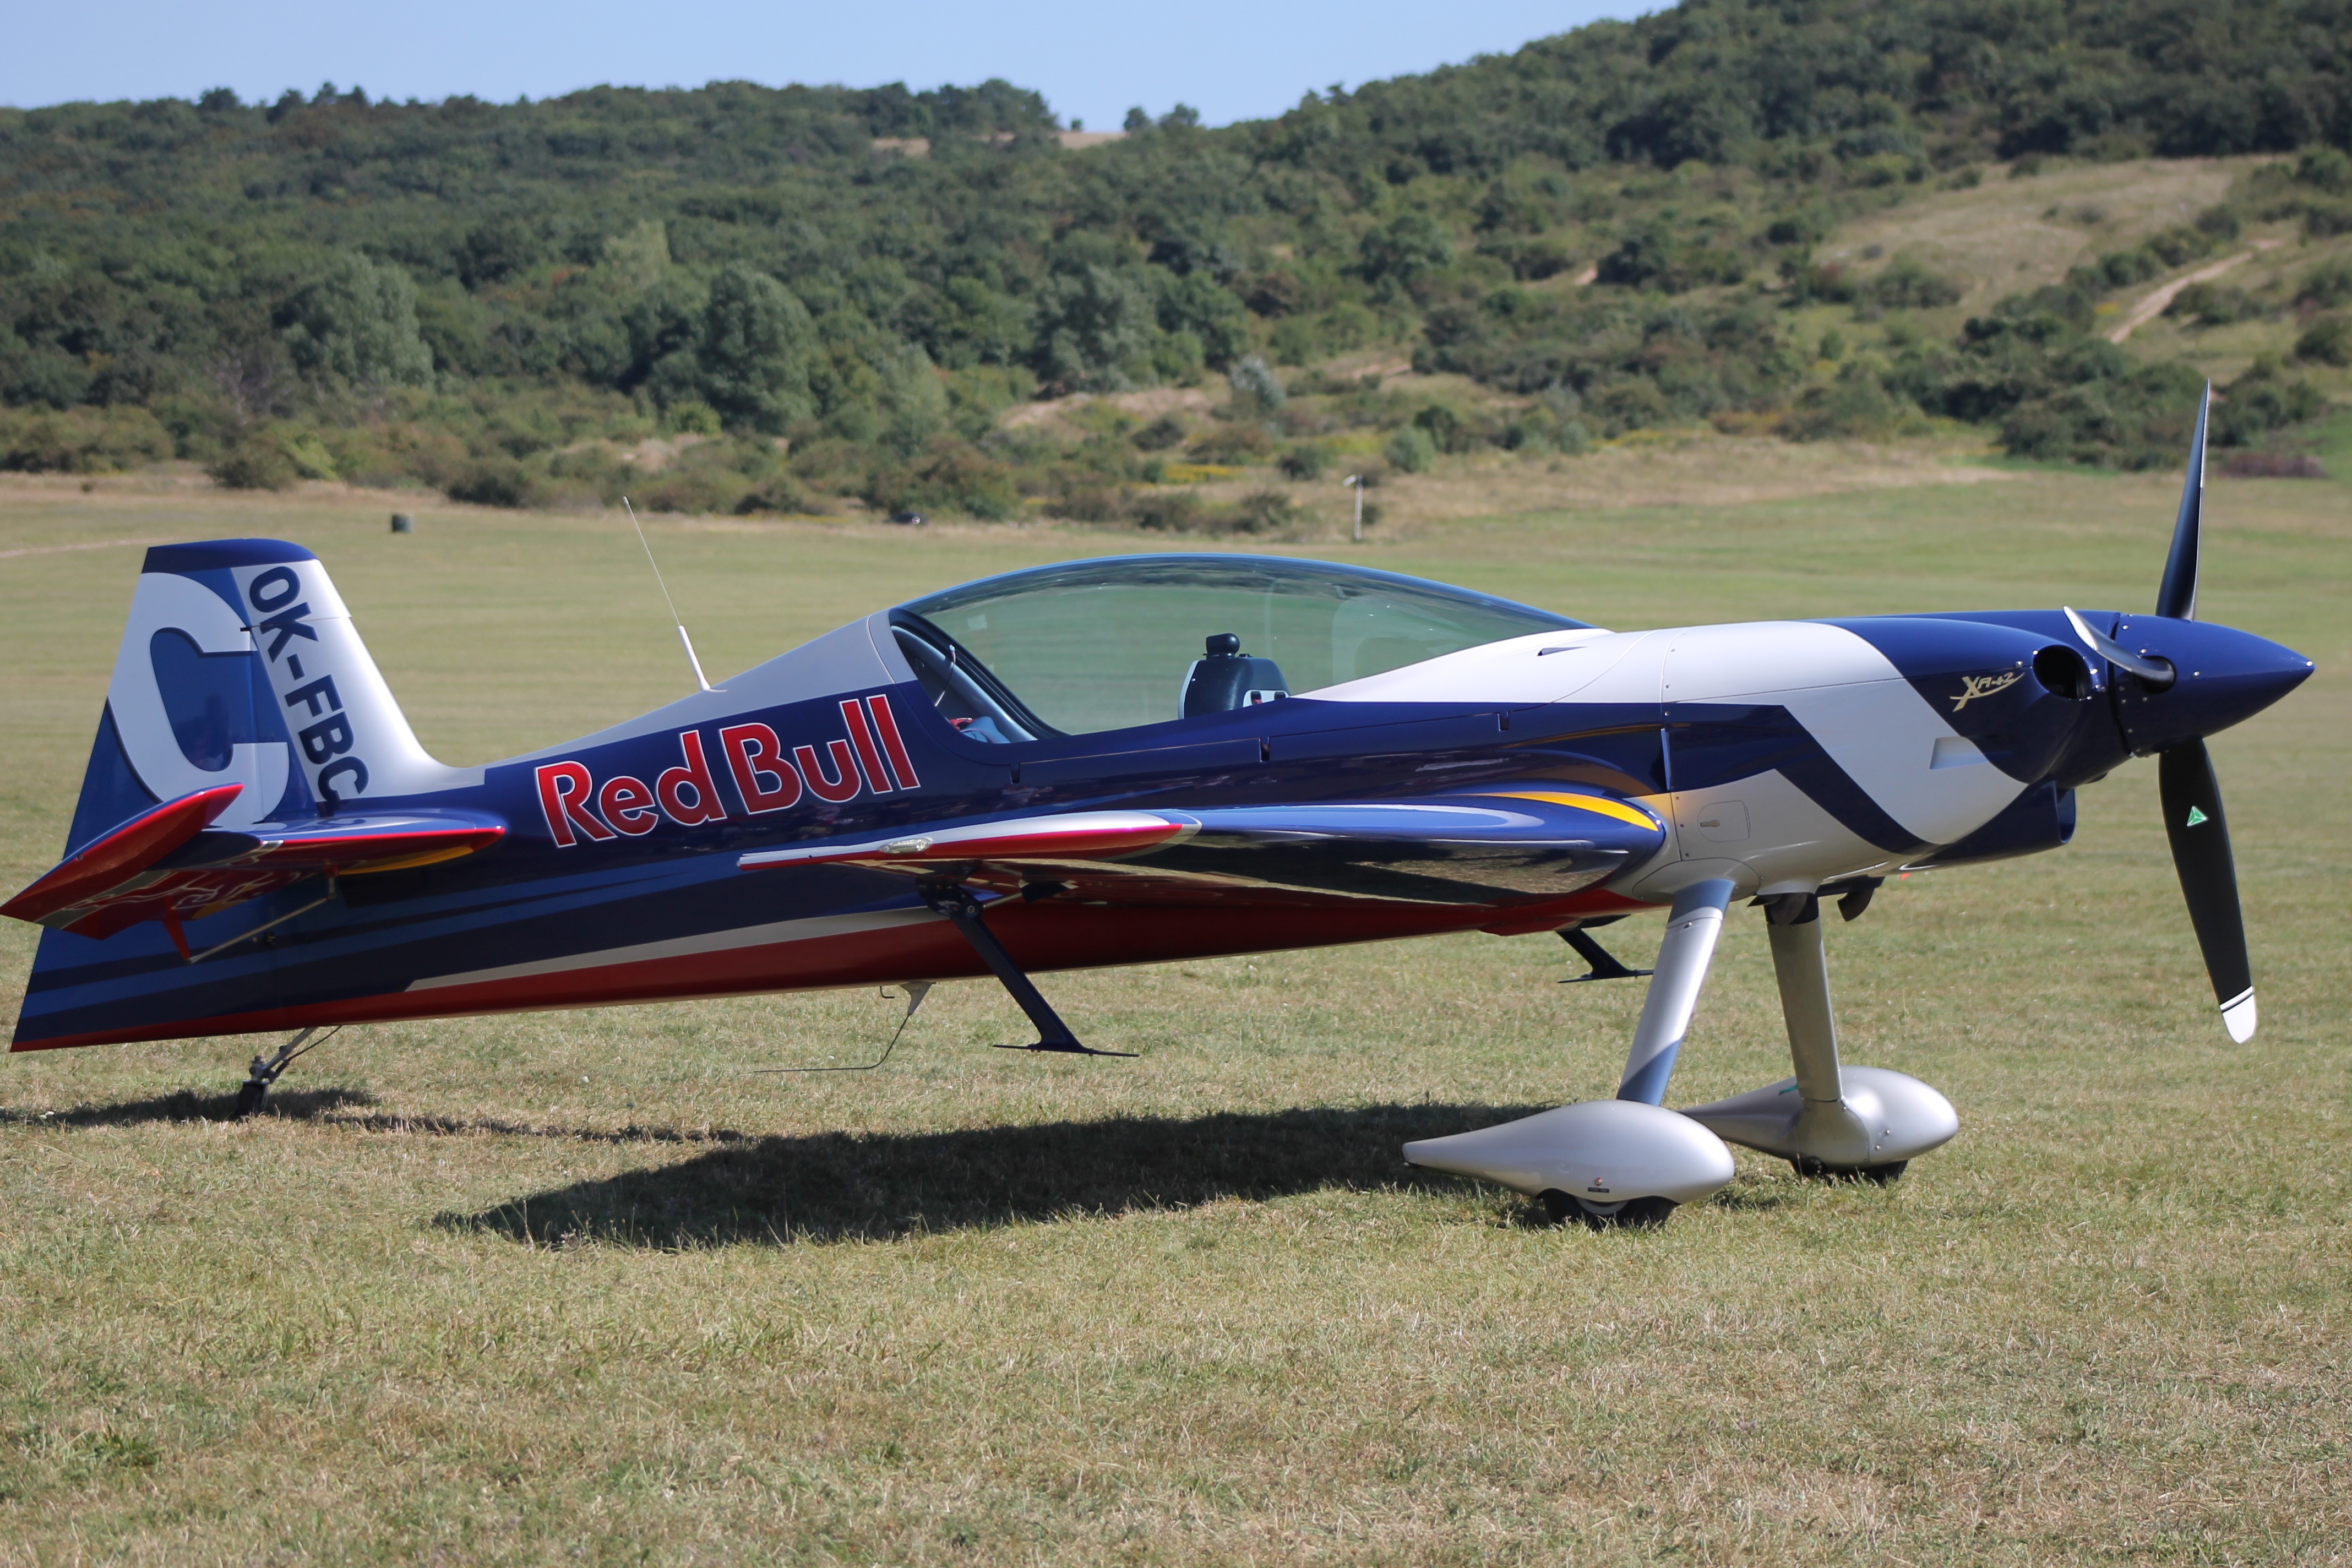
wing, fly, airport, airplane, aircraft, vehicle, aviation, flight, glider, propeller, canard, flyer, propeller plane, aerobatics, flugshow, red bull, hangar 7, red bull aviator, model aircraft, monoplane, atmosphere of earth, aircraft engine, general aviation, ultralight aviation, radio controlled aircraft